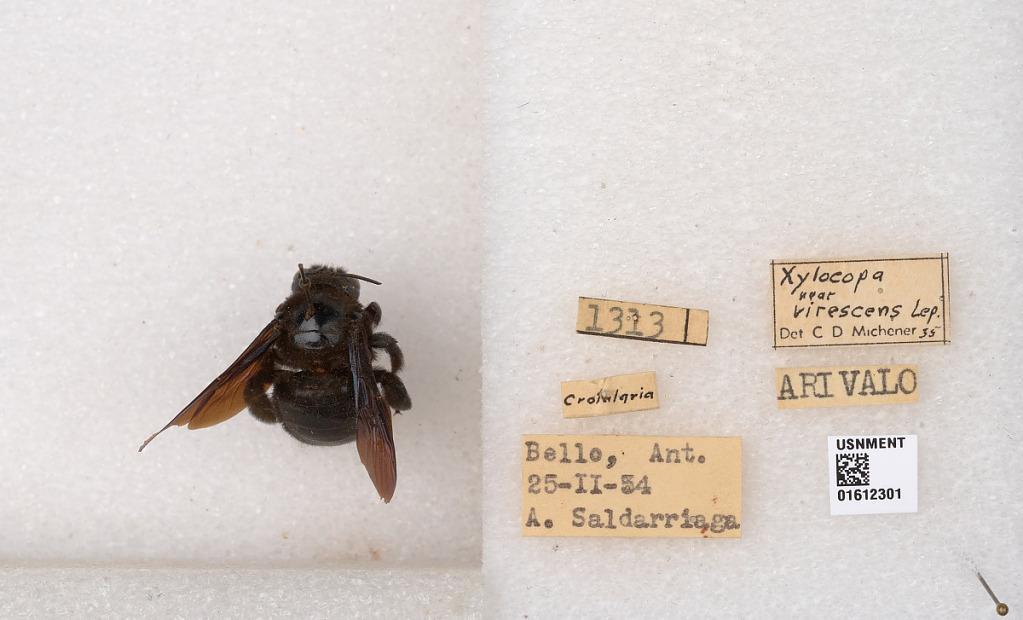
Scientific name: Xylocopa (Neoxylocopa) sp.
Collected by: A. Saldarriaga
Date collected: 1954-2-25
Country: Colombia
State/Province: Antioquia
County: Bello
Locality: Bello
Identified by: Michener, C. D.